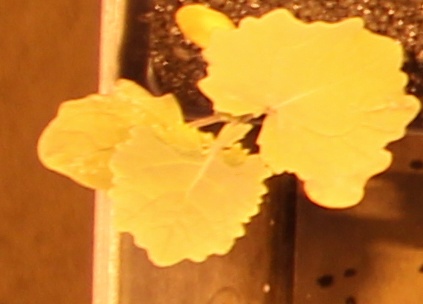
Label: Canola